Robert Benson Bowman

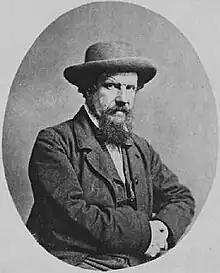
Robert Benson Bowman

Robert Benson Bowman (Richmond, Yorkshire, 14 May 1808 – 24 November 1882, Newcastle-upon-Tyne) was a Newcastle bookseller and entrepreneur. As well as publishing a range of popular books, Bowman was a business partner of the ironmaster Lowthian Bell and an amateur botanist.